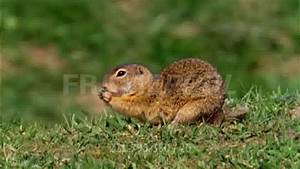
Label: squirrel